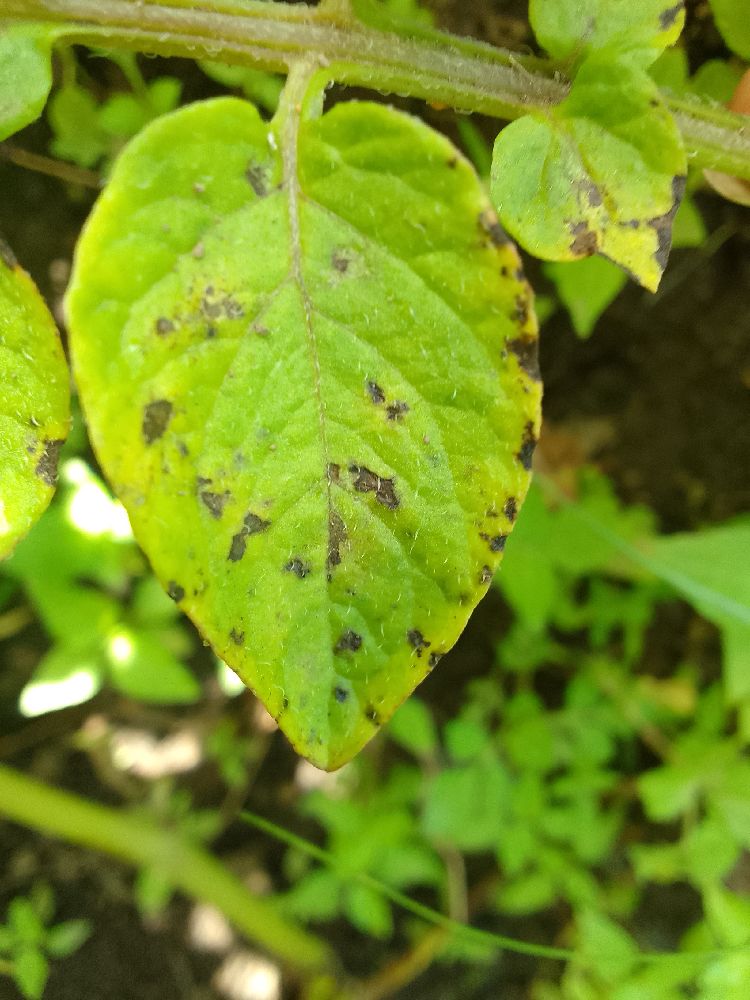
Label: Early blight